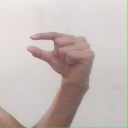
अक्षर: ग